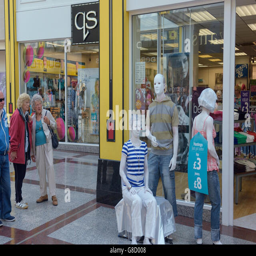
street performers at shopping centre .